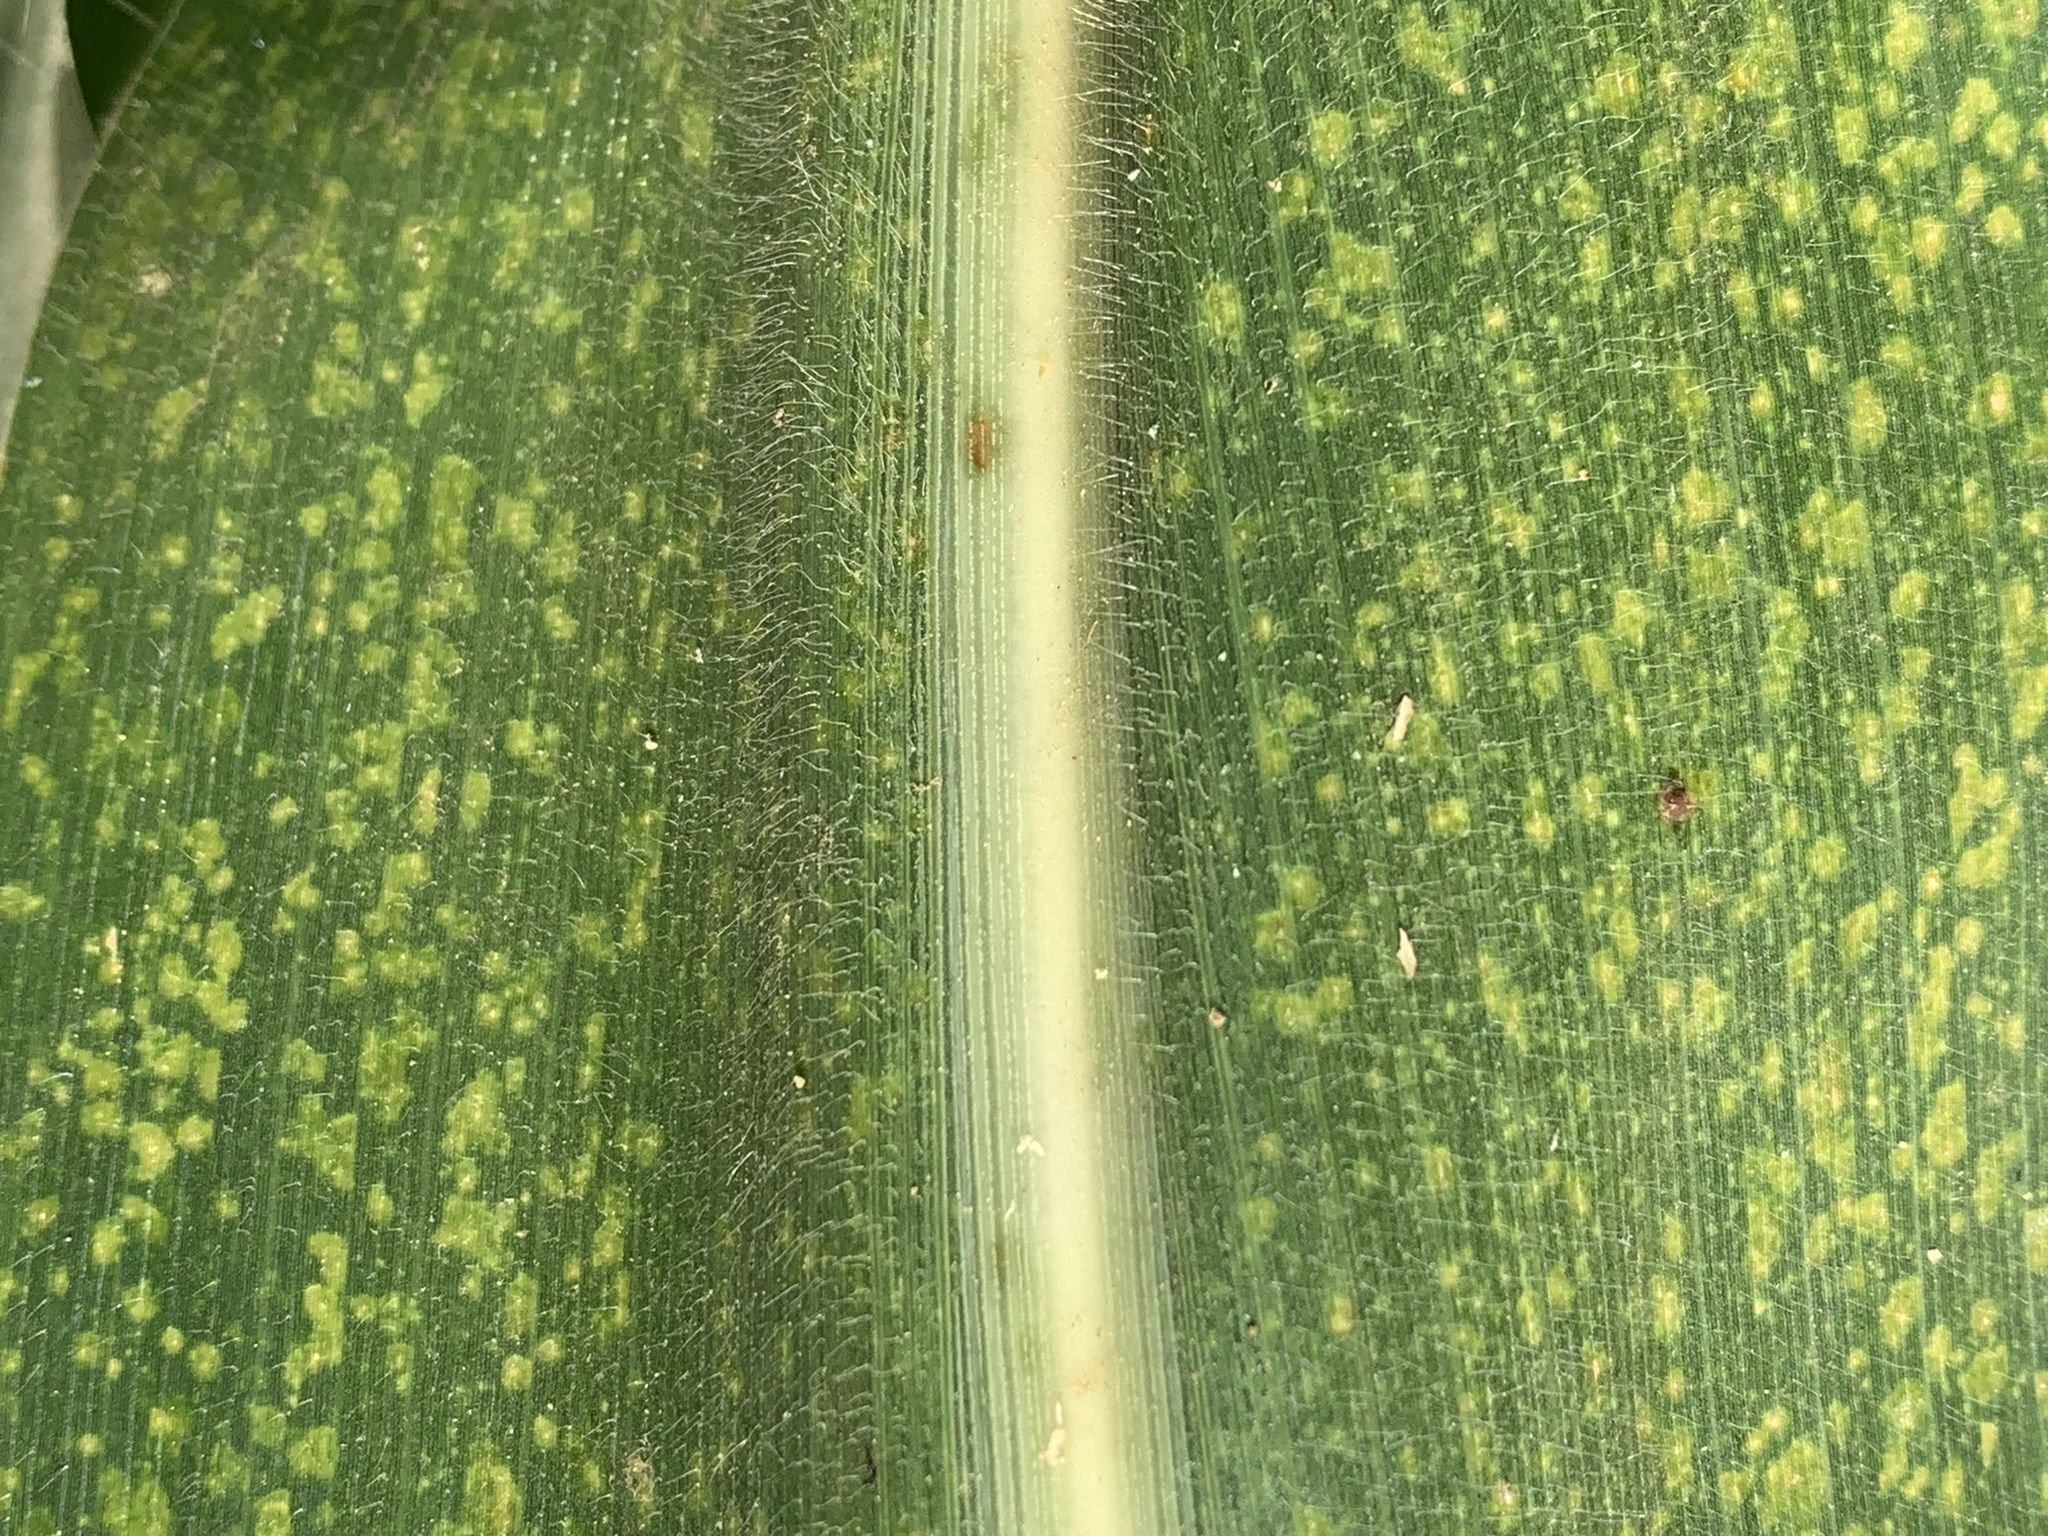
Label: MLN